Ultimate Invasion

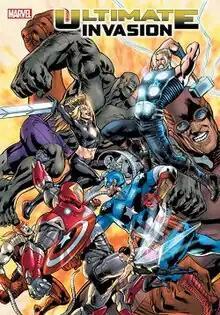
Cover of "Ultimate Invasion" #2 (July 2023). Art by Bryan Hitch.

Ultimate Invasion is a four-issue American comic book limited series written by Jonathan Hickman, drawn by Bryan Hitch and colored by Alex Sinclair. The first issue was published by Marvel Comics on June 21, 2023. The storyline shows Maker (the Reed Richards of Earth-1610) manipulating a new Earth called Earth-6160.